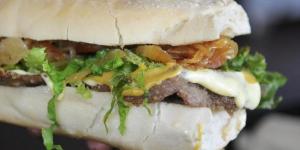
sandwich de milanesa